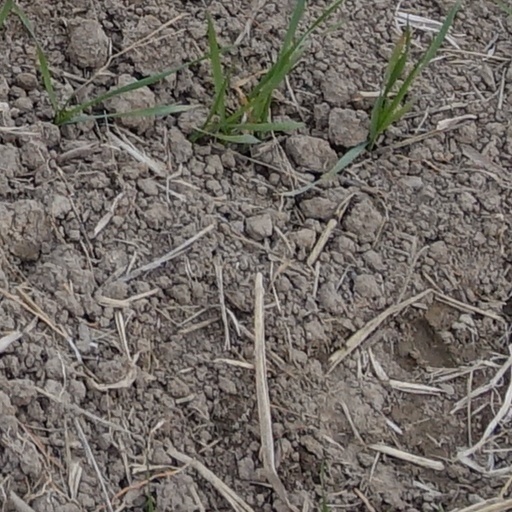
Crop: wheat